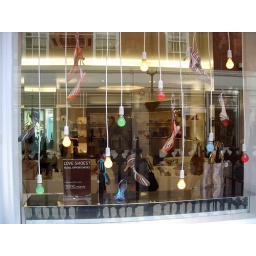
Kurt Geiger in South Moulton St for girls who like shoes and light bulbs